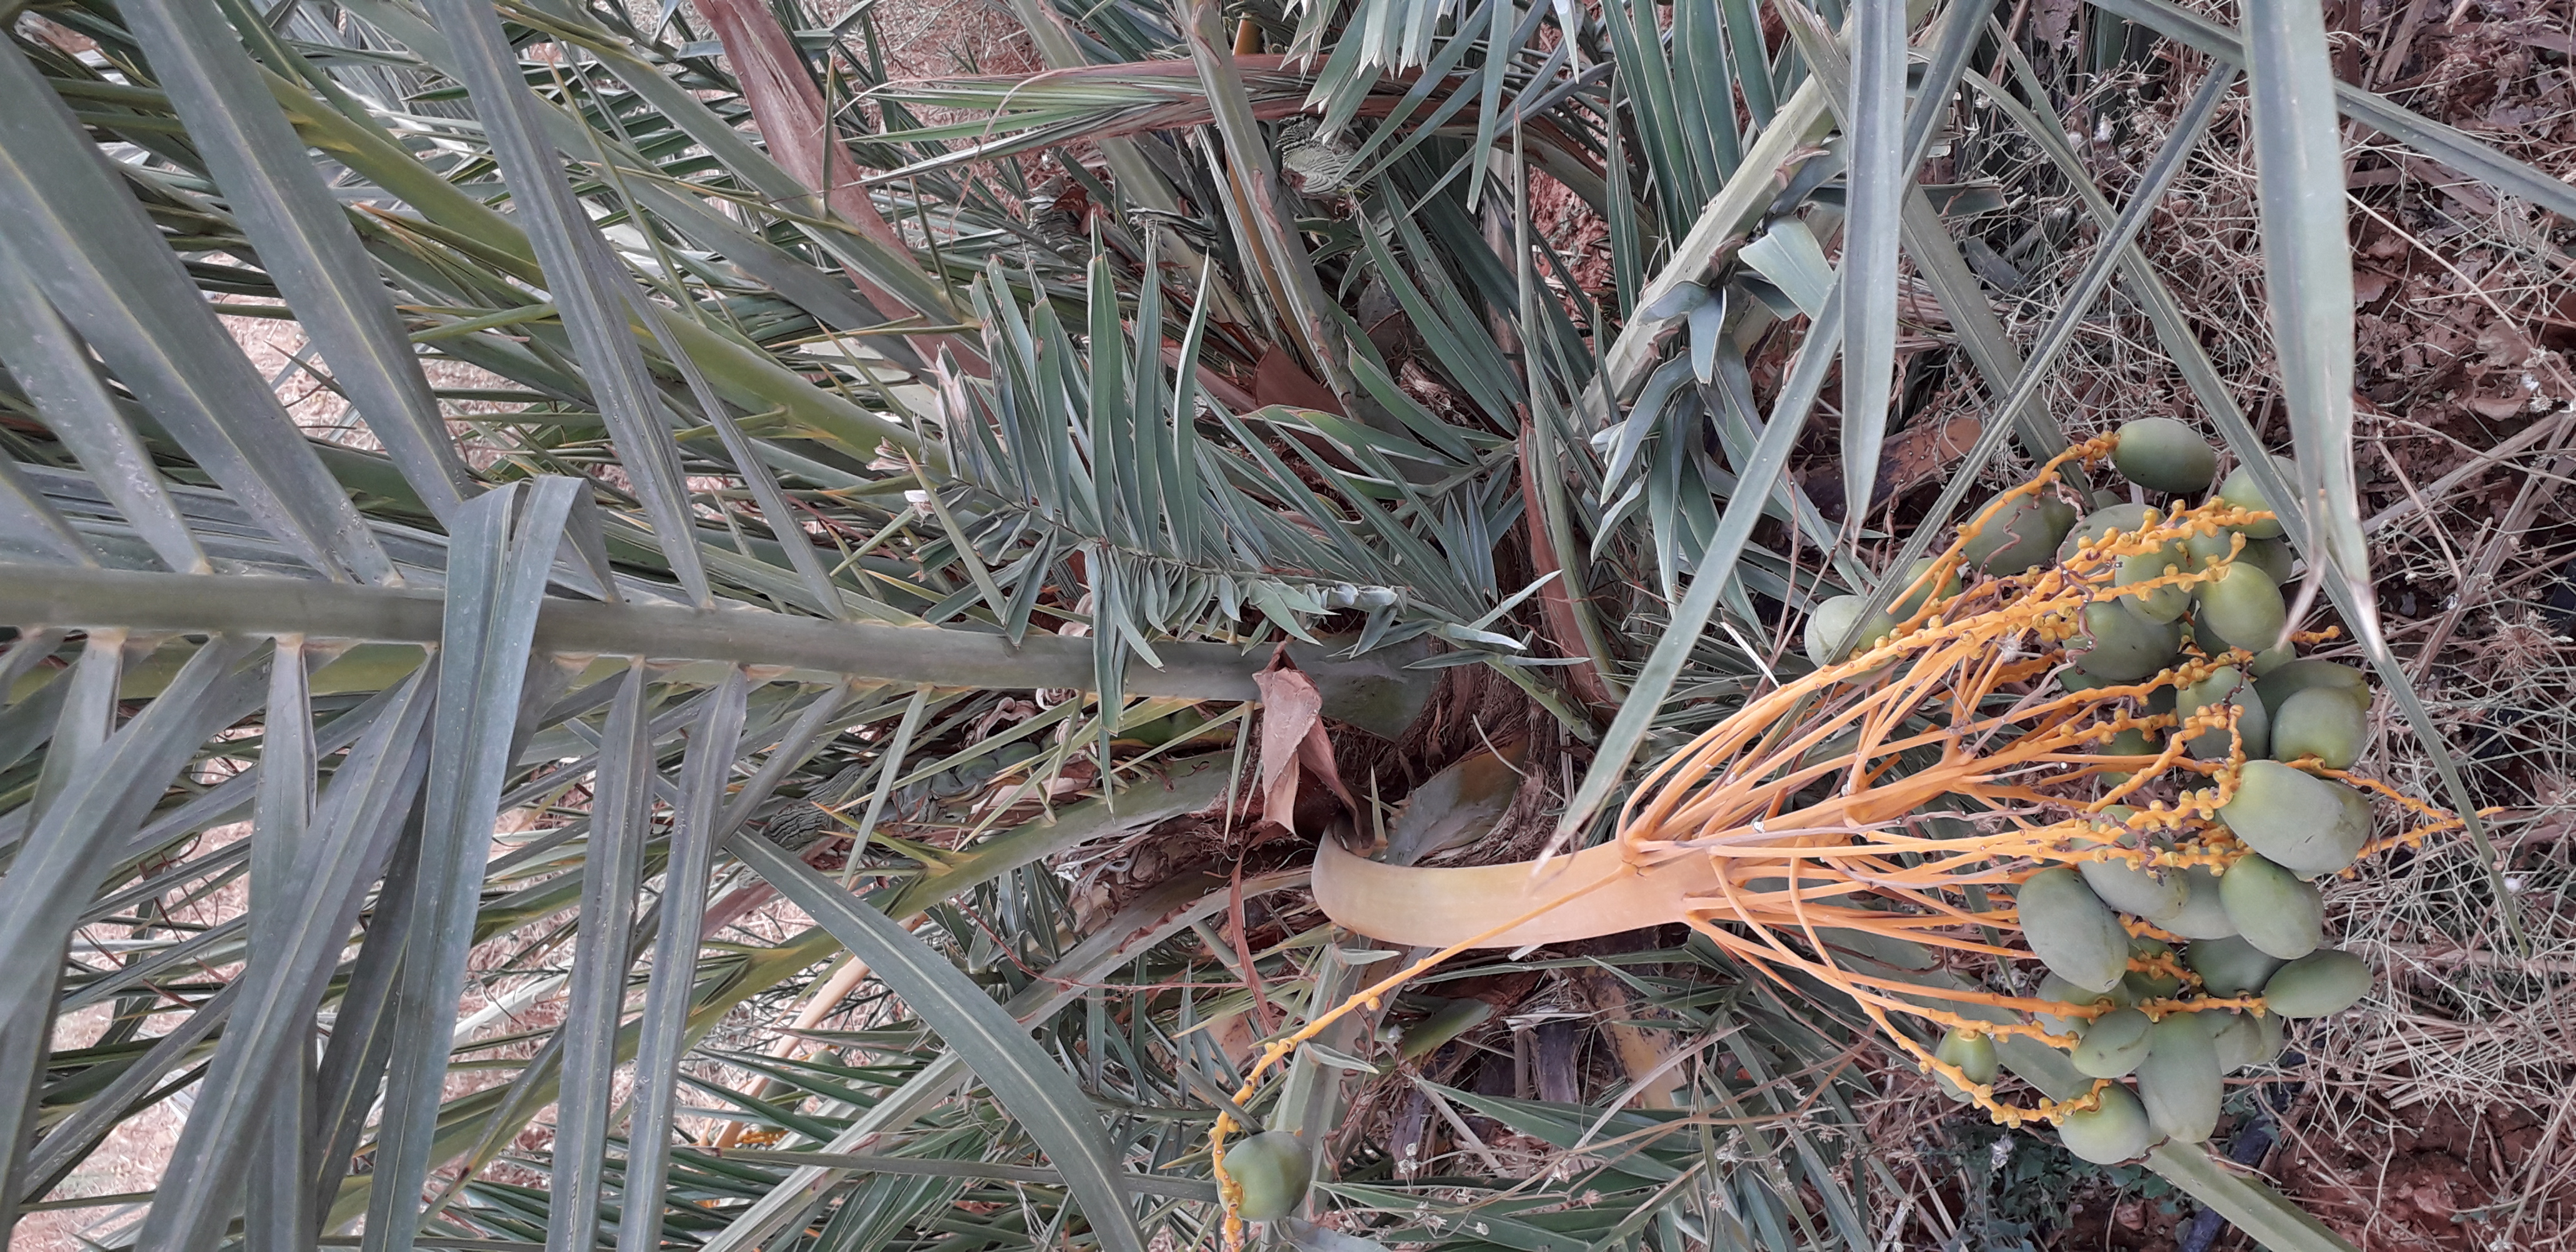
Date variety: Boumajhoul